Norway

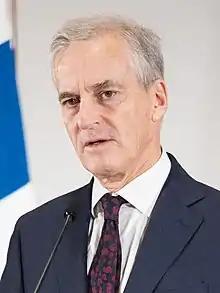
Prime Minister of Norway, Jonas Gahr Støre (since 14 October 2021)

In 1981, a Conservative Party government led by Kåre Willoch replaced the Labour Party with a policy of stimulating the stagflated economy with tax cuts, economic liberalisation, deregulation of markets, and measures to curb record-high inflation (13.6% in 1981).